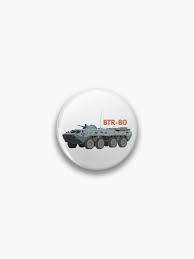
Label: BTR-80